Soldati e caporali

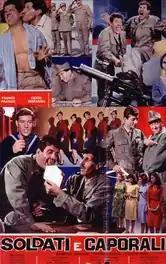

Soldati e caporali (translation: "Soldiers and Corporals") is a 1965 Italian "musicarello" comedy military film directed by Mario Amendola starring the comic duo Franco and Ciccio.